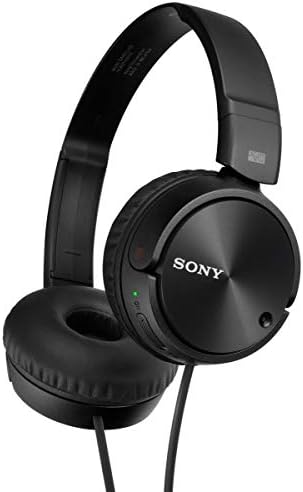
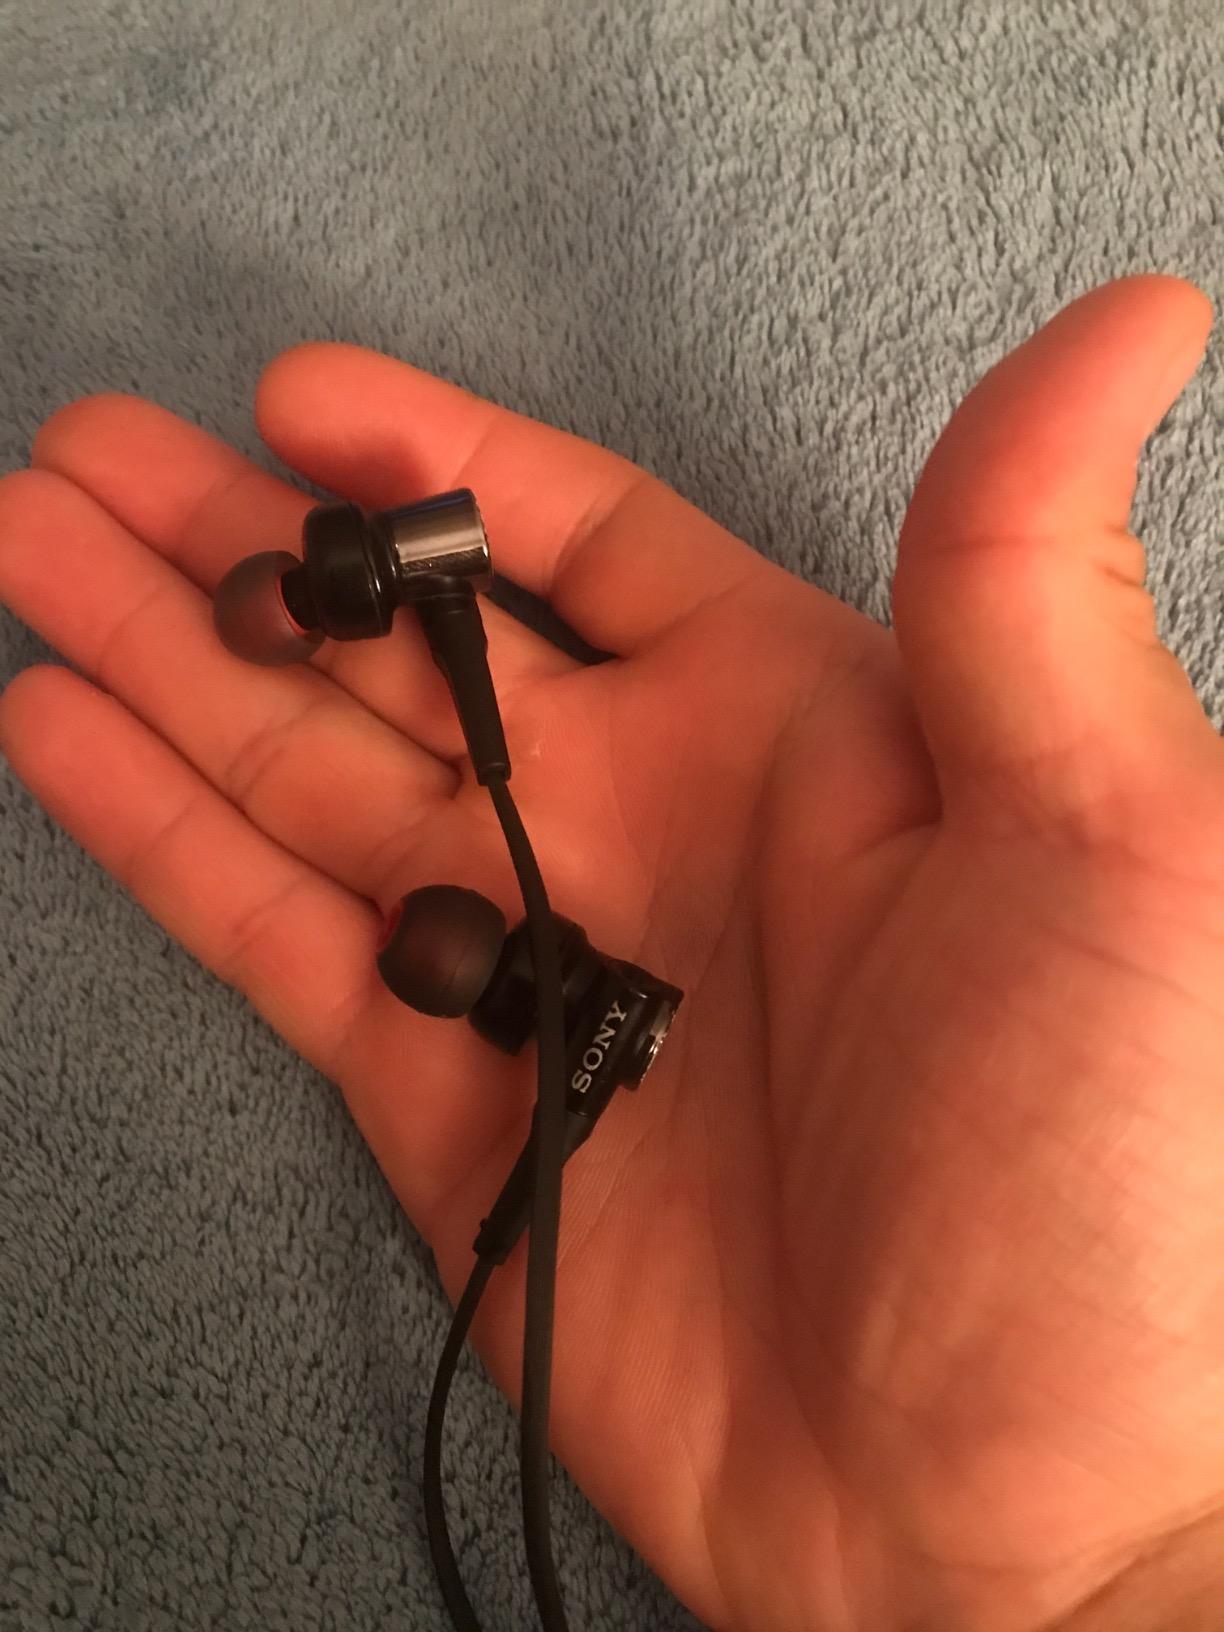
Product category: headphones
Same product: no